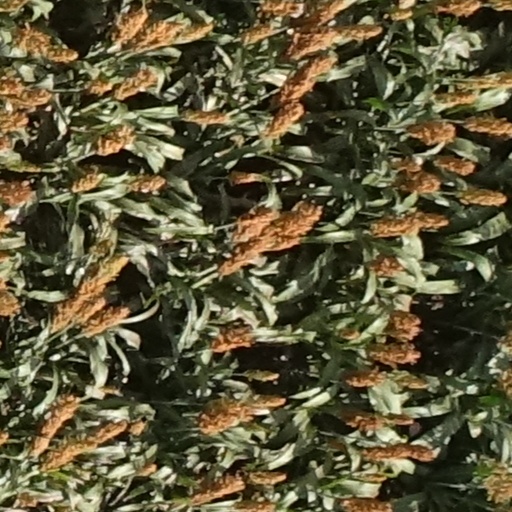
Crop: sorghum